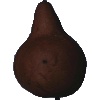
Label: Pear Kaiser 1